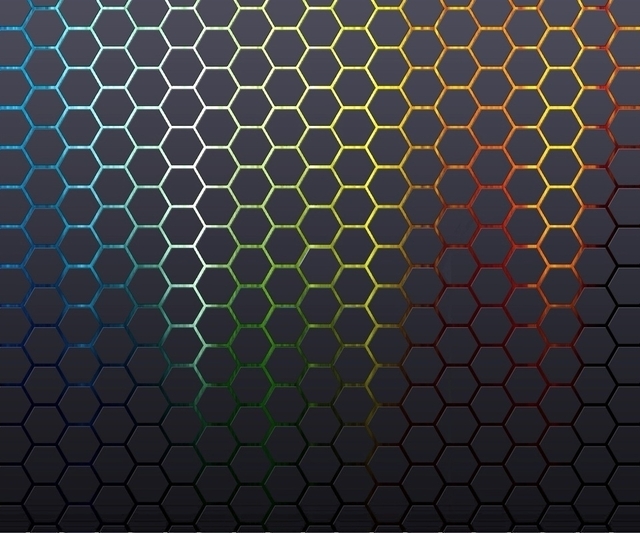
Texture: honeycombed